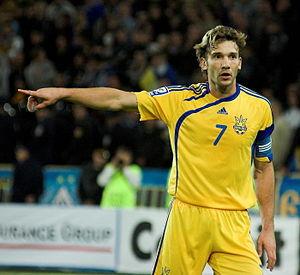
Des sports tels que le football et la lutte ont été populaires en Ukraine depuis le XIXᵉ siècle. L'Ukraine a bénéficié de l'accent mis par l'Union Soviétique sur l'éducation physique, et a hérité de nombreux stades, piscines, gymnases et d'autres installations sportives de l'Union Soviétique.